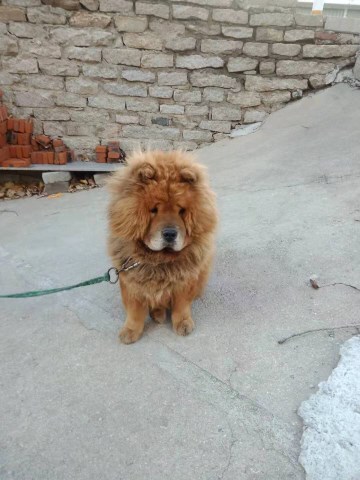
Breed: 329-n000119-chow